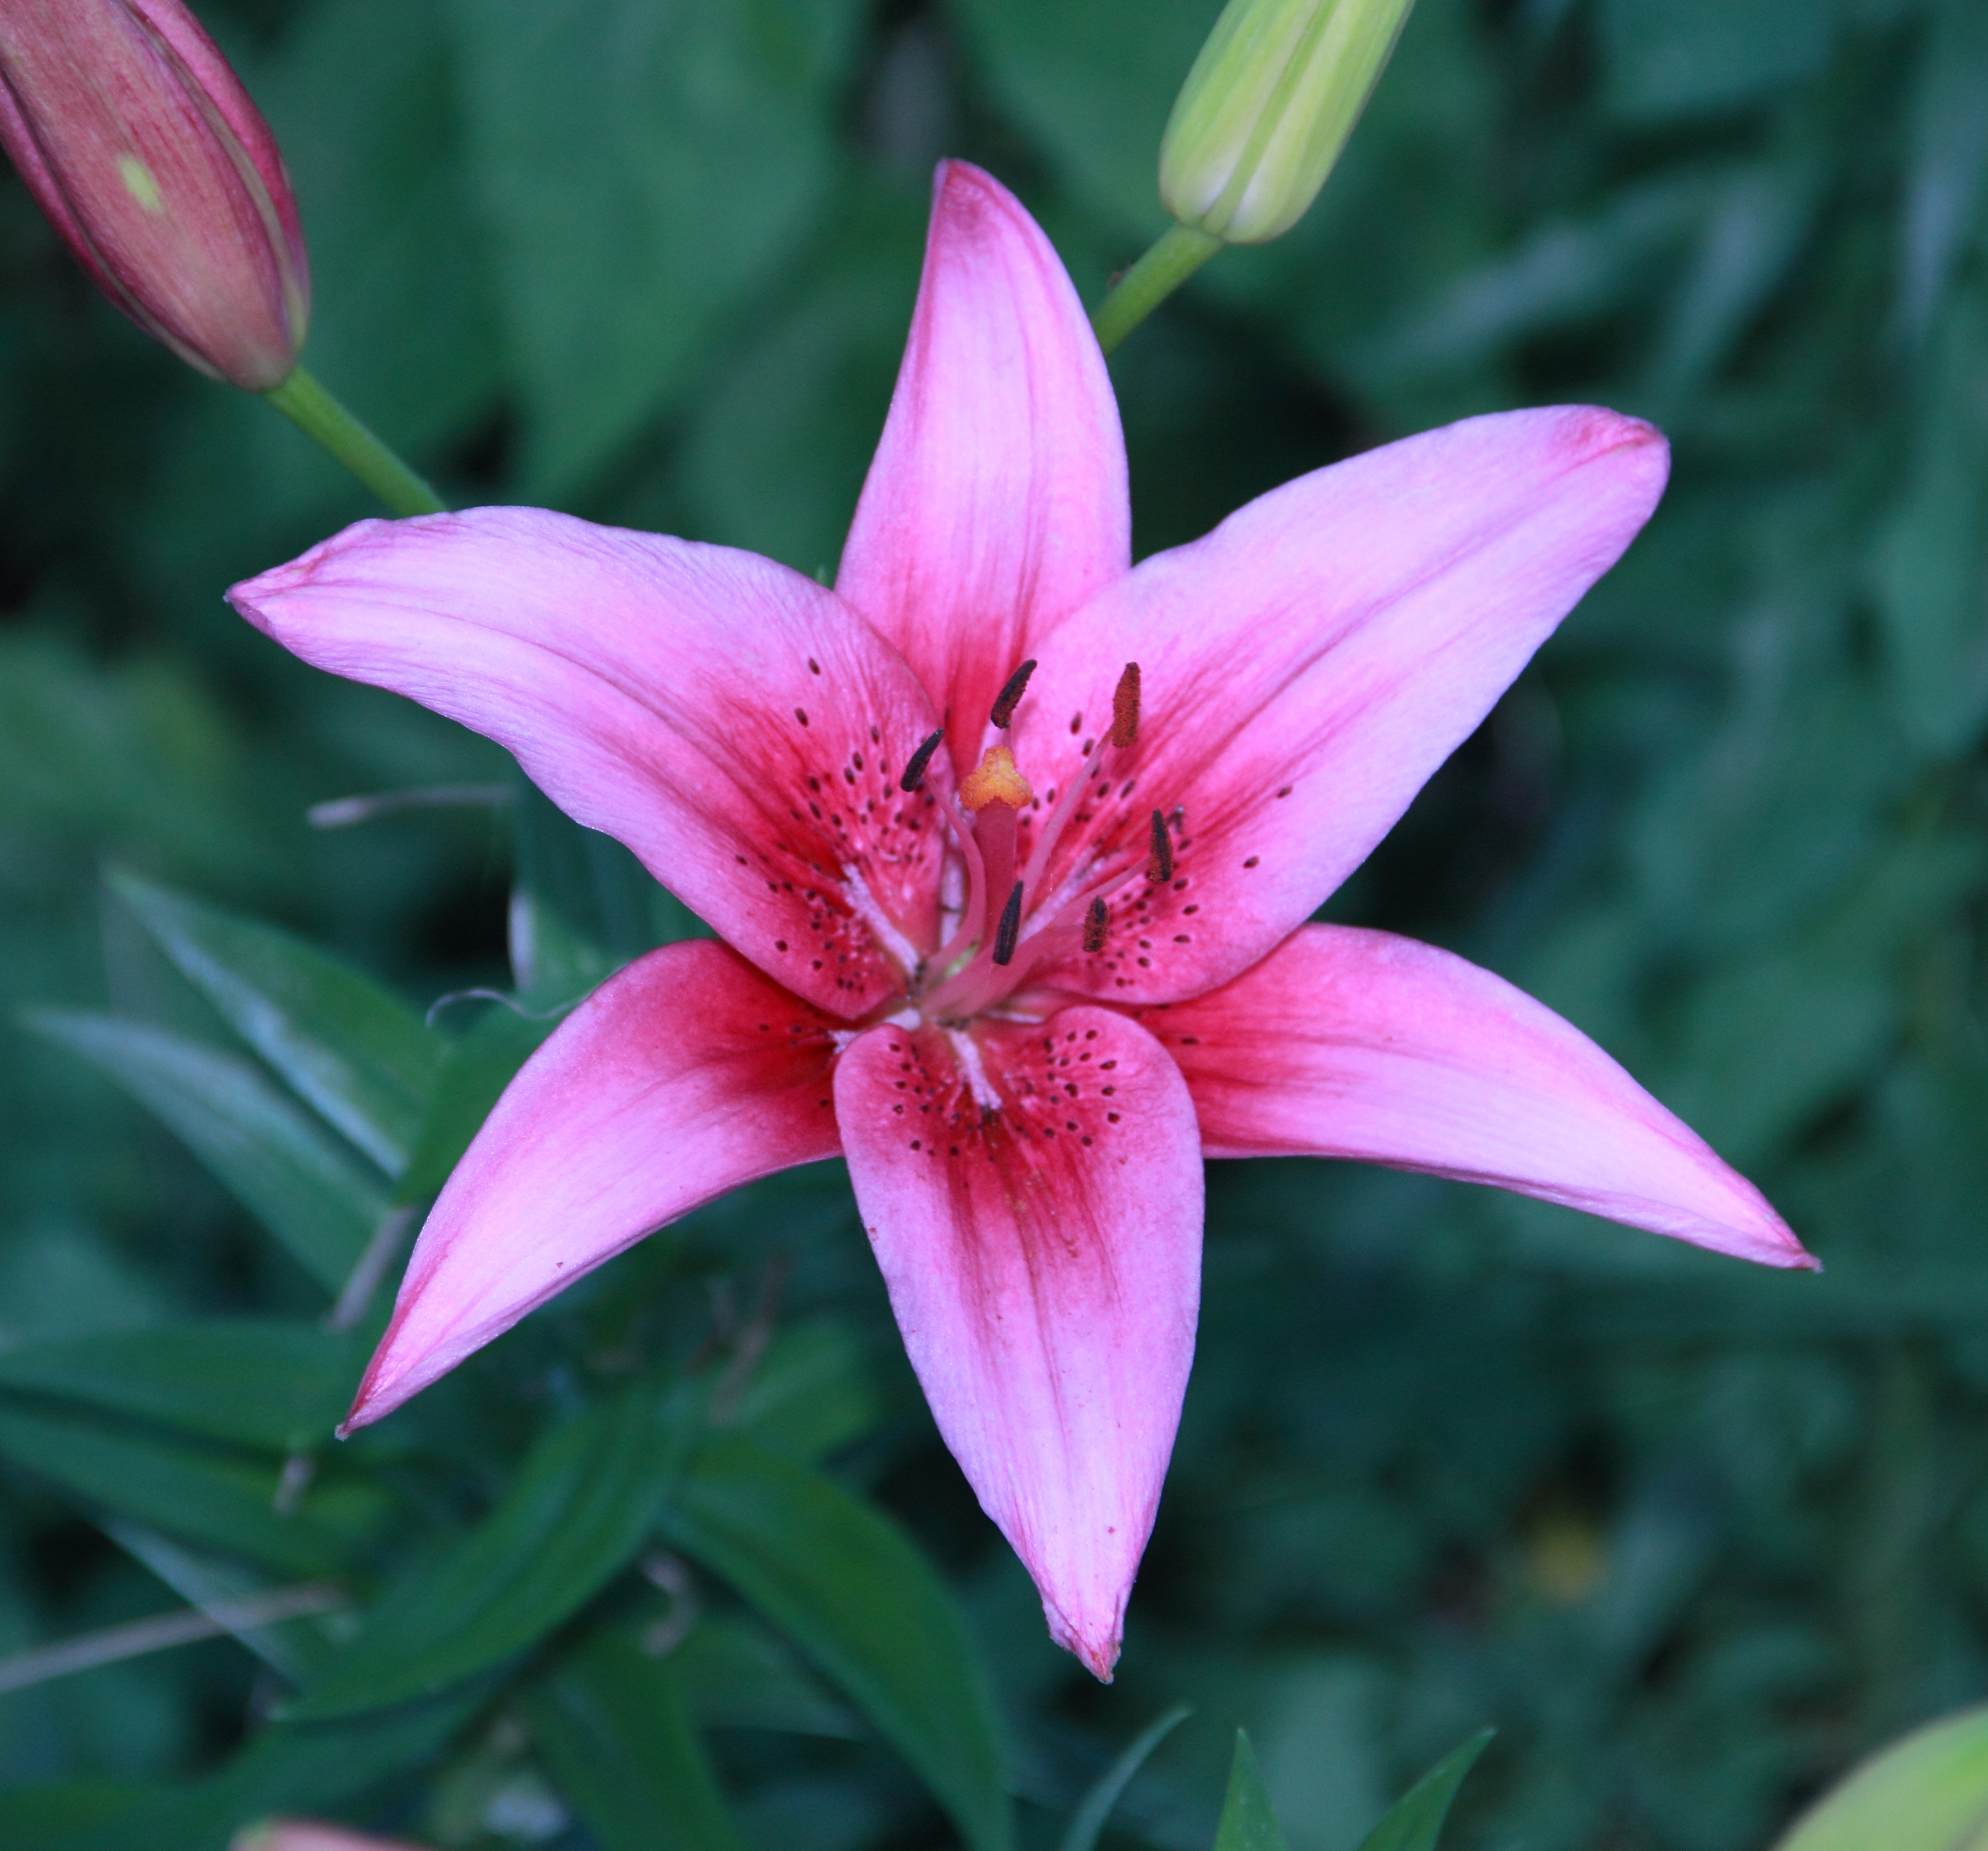
nature, plant, flower, petal, summer, botany, garden, pink, flora, lily, macro photography, flowering plant, lily family, plant stem, land plant